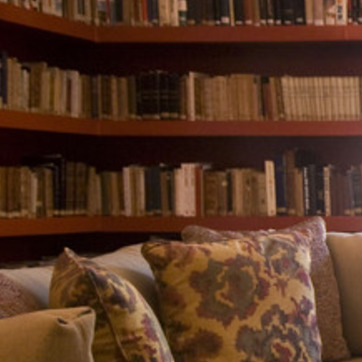
Material: paper